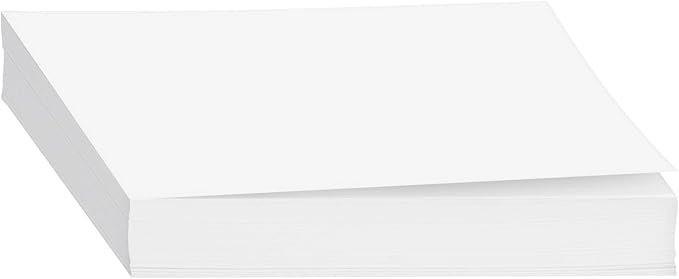
Half Letter Size - 8.5 x 5.5 Inches Copy Paper, White Memo Sheets, 20lb Paper, 500 Sheets Per Pack (8.5 x 5.5)
About This Memo filler sheets are loose. Fit all standard-size memo holders Perfect for quick notes White paper is sharp when used with dark ink Each sheet has no ruling - Size 4 x 6, 3 x 5 Using filler sheets offers easy access and easy removal Overview Brand : S Superfine Printing Color : White Item Weight : 20 Pounds Paper Finish : Uncoated Sheet Size : 8.5 x 5.5 Inches
Brand: SSuperfinePrinting
Category: Office Supplies > General Office Supplies > Paper Products